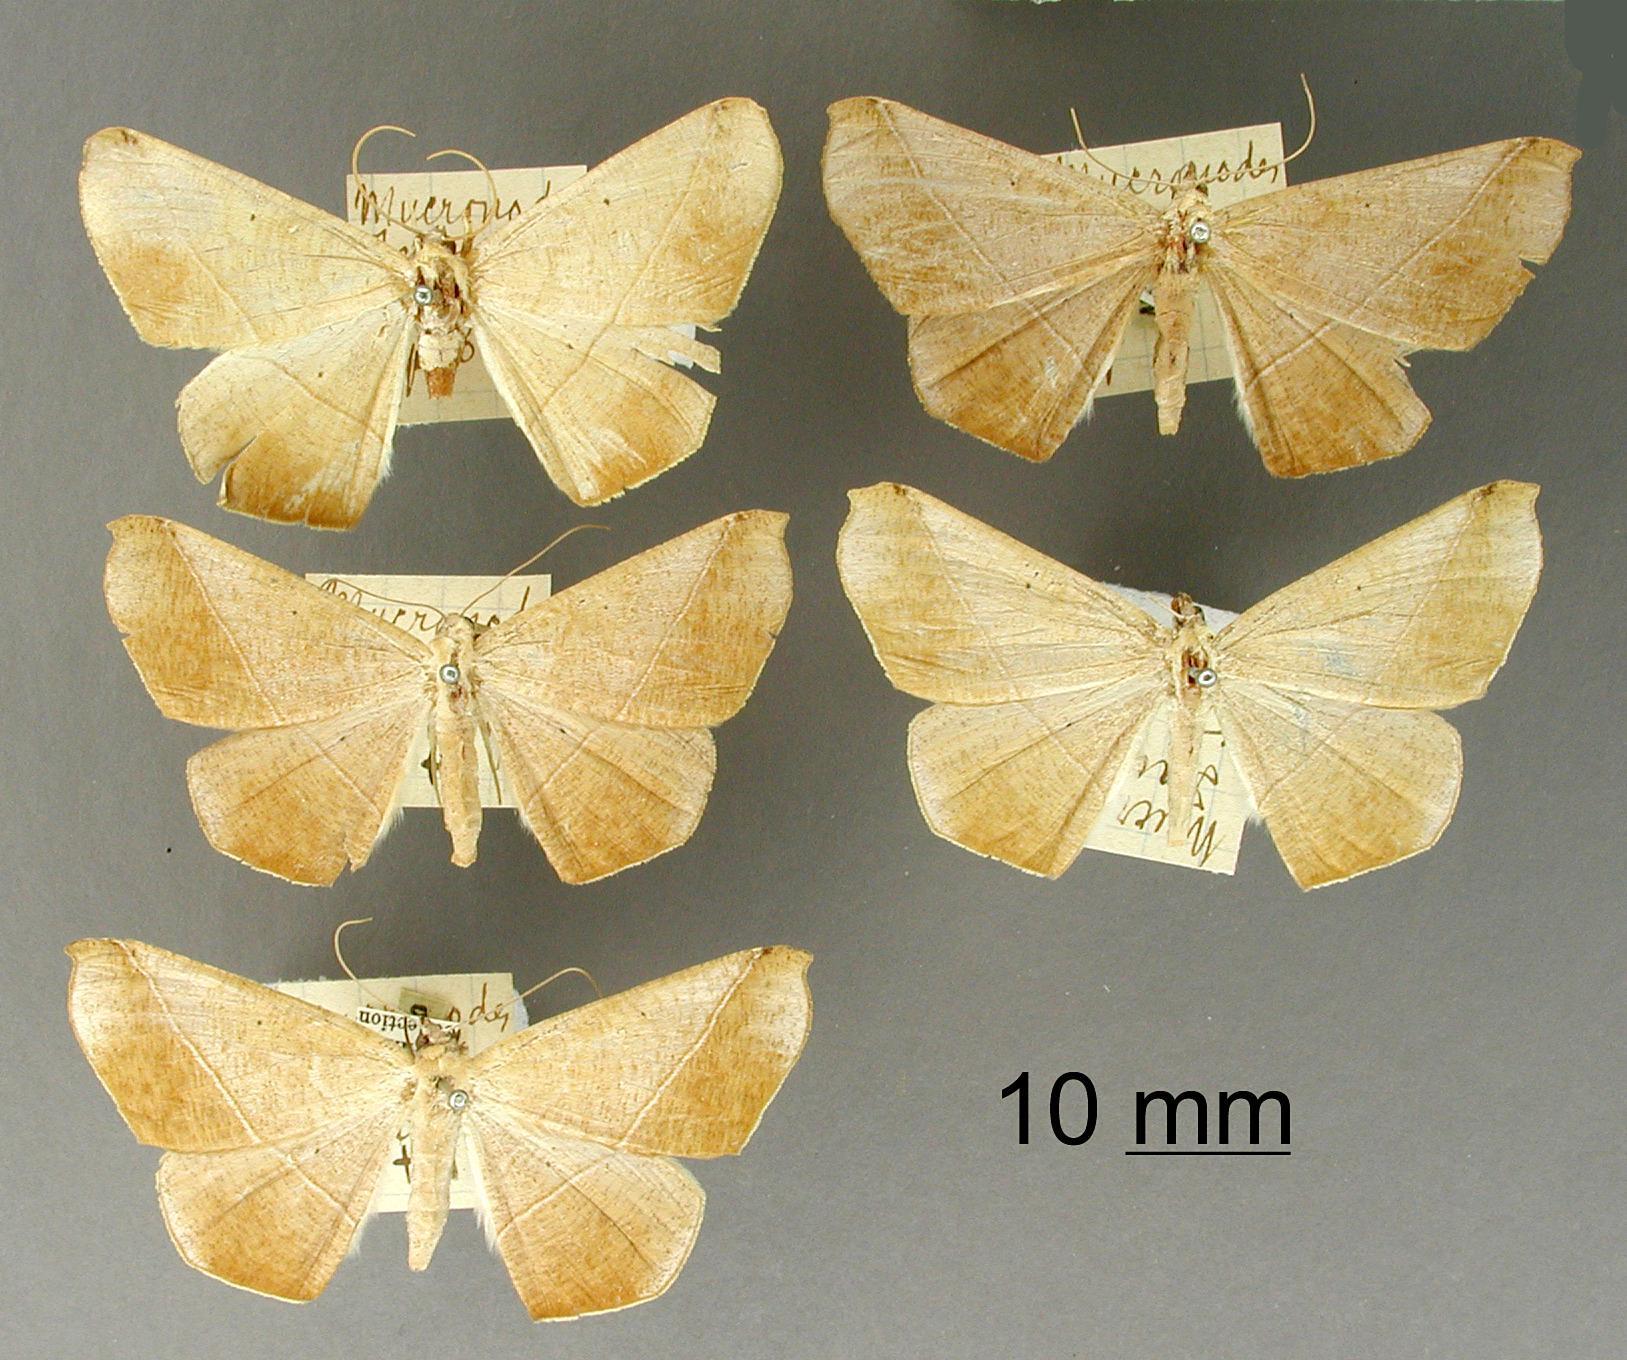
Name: Mucronodes inopia
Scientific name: Mucronodes inopia Dognin, 1901
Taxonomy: Animalia, Arthropoda, Insecta, Lepidoptera, Geometridae, Ennominae
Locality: Merida, Venezuela, Venezuela